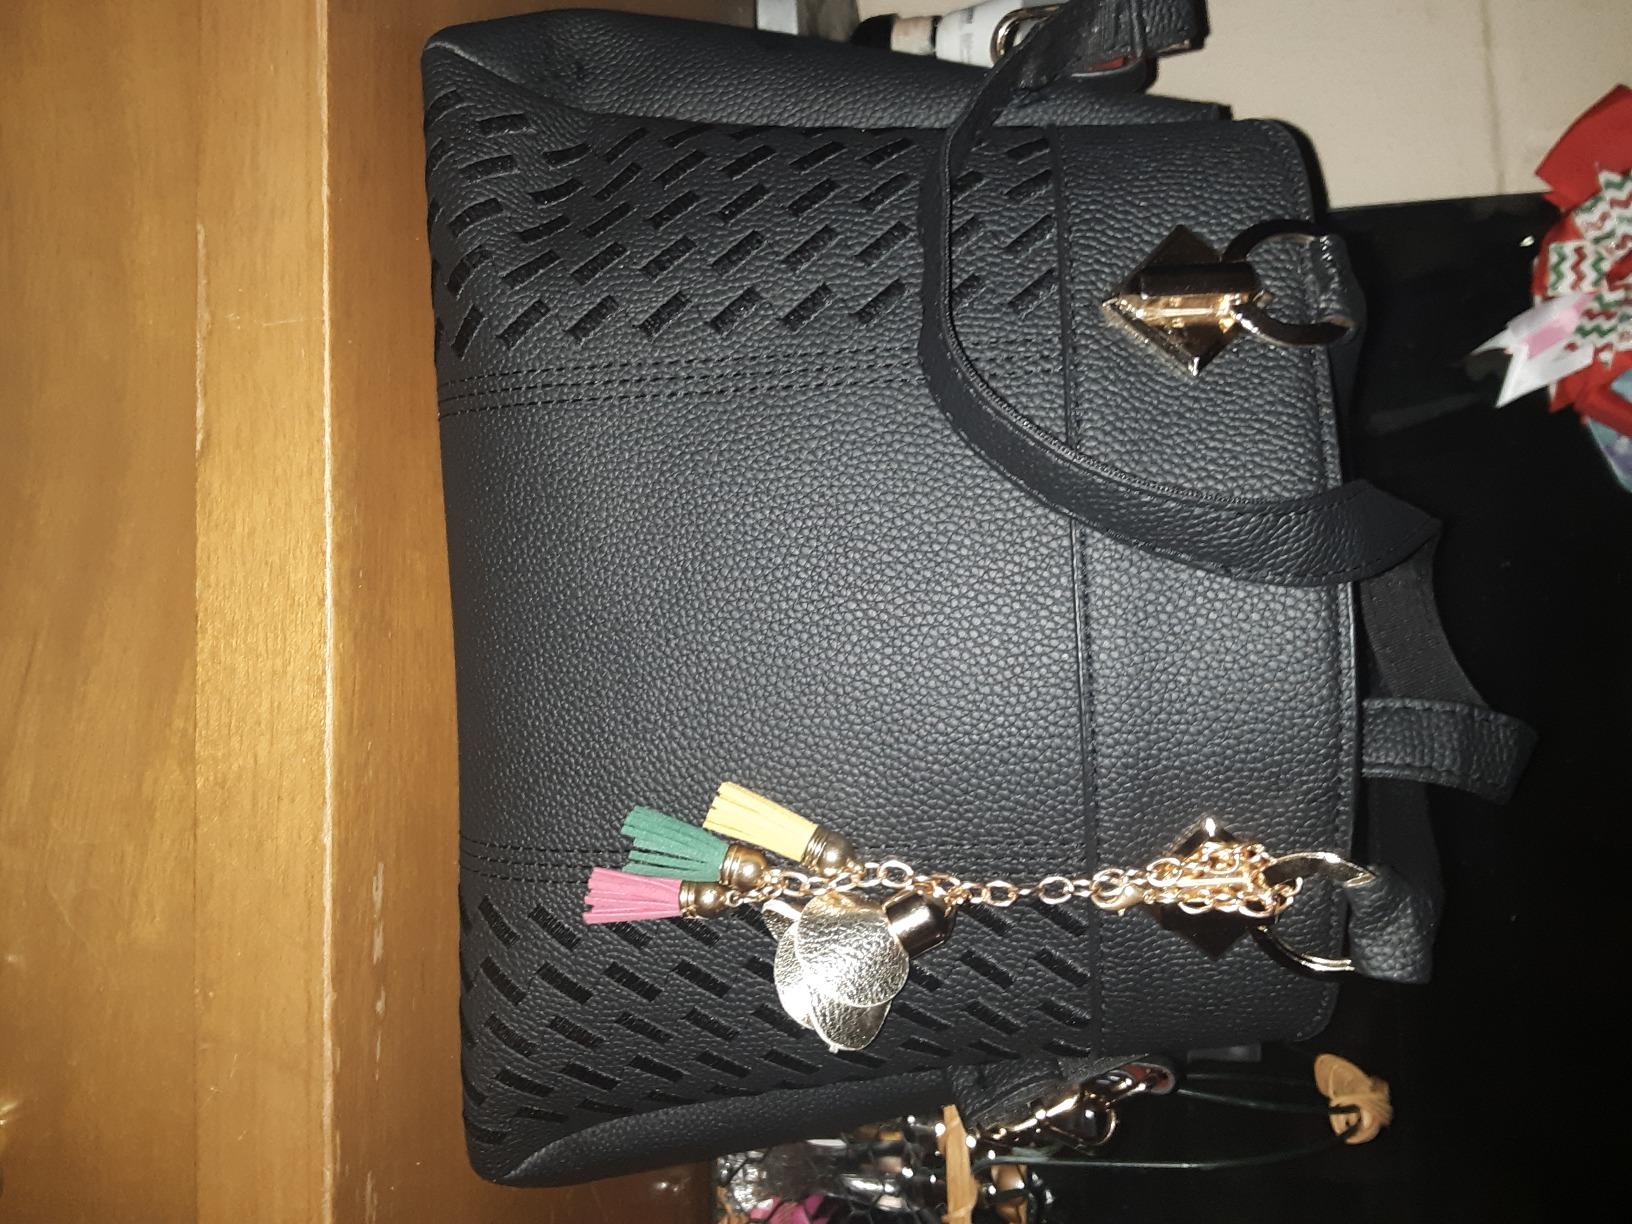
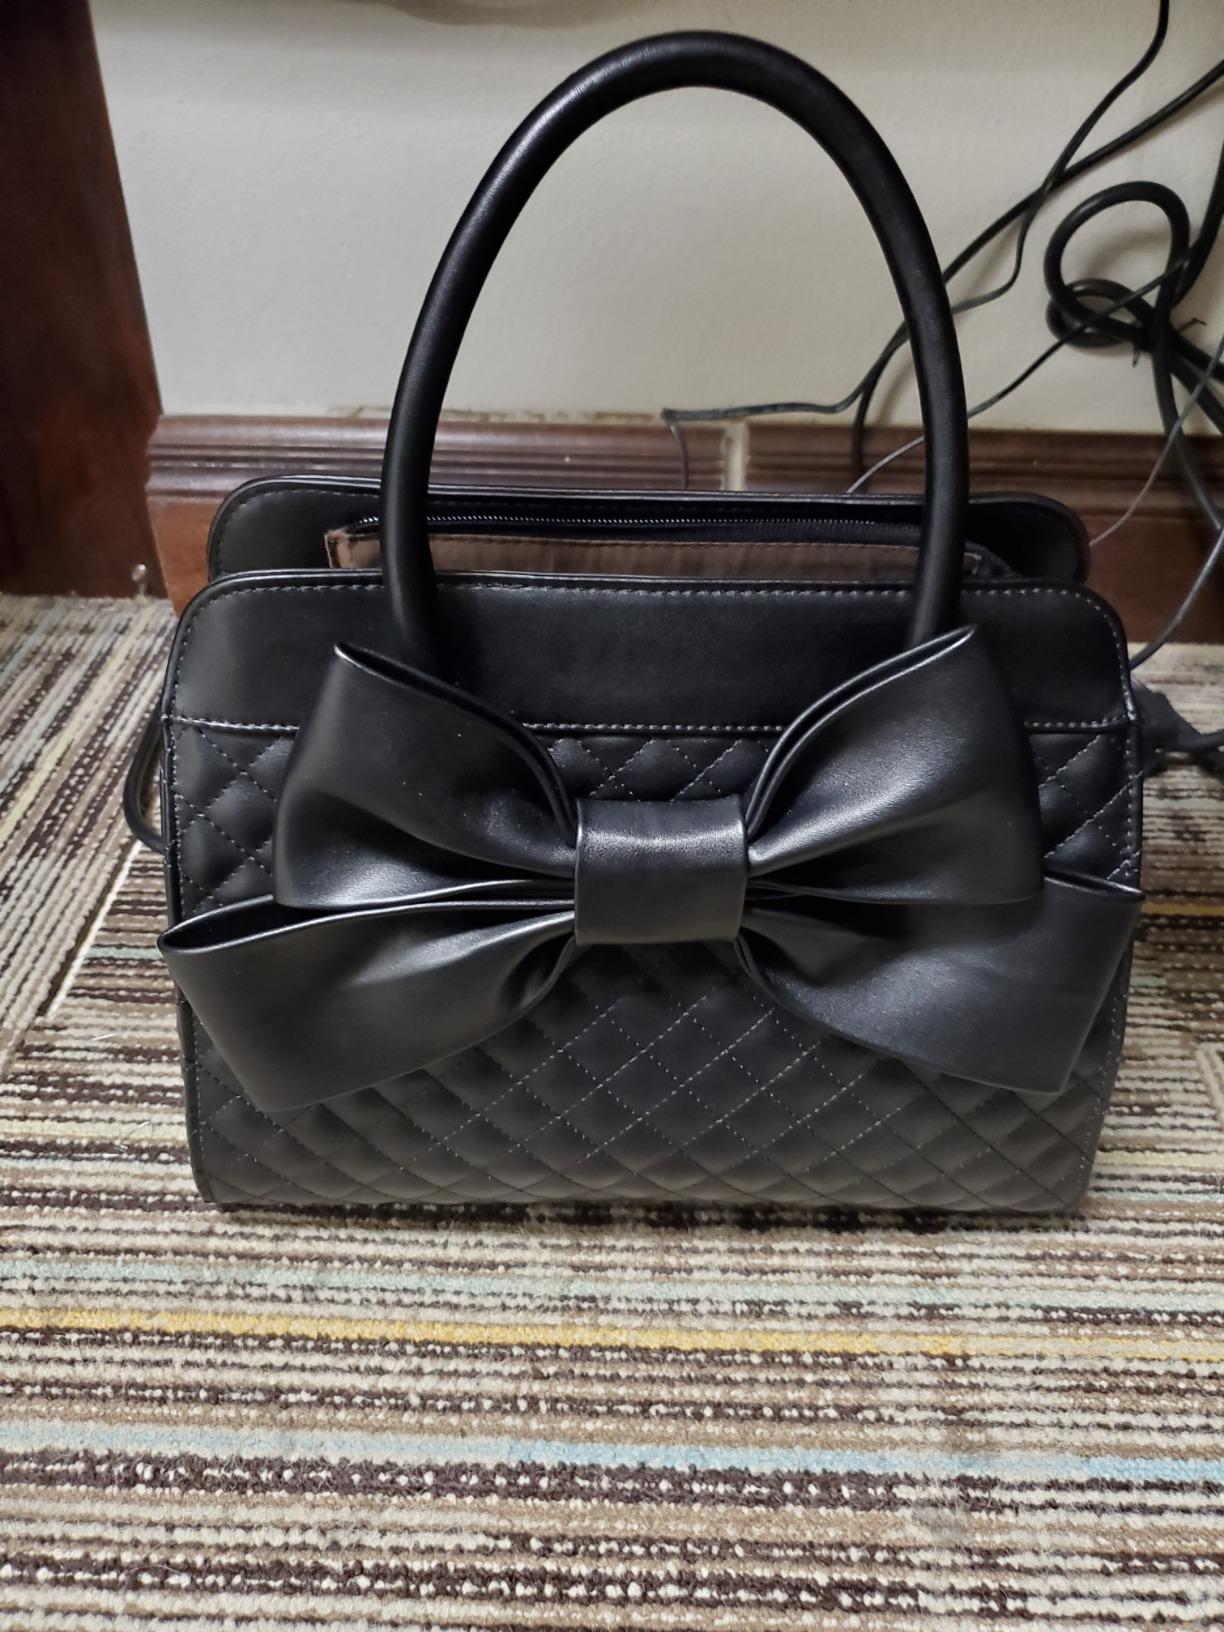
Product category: accessories_handbag
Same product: no